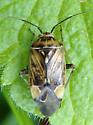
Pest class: lygus_bug